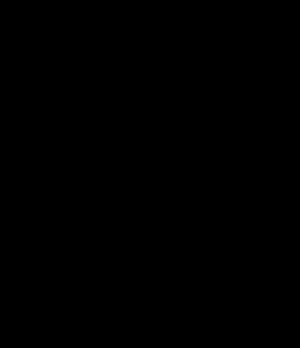
L'orange de xylénol est un colorant de la famille des triarylméthane et des sulfonephtaléines. C'est l'analogue sulfuré du violet de phtaléine. Il est notamment utilisé comme indicateur pour des titrages par complexométrie.